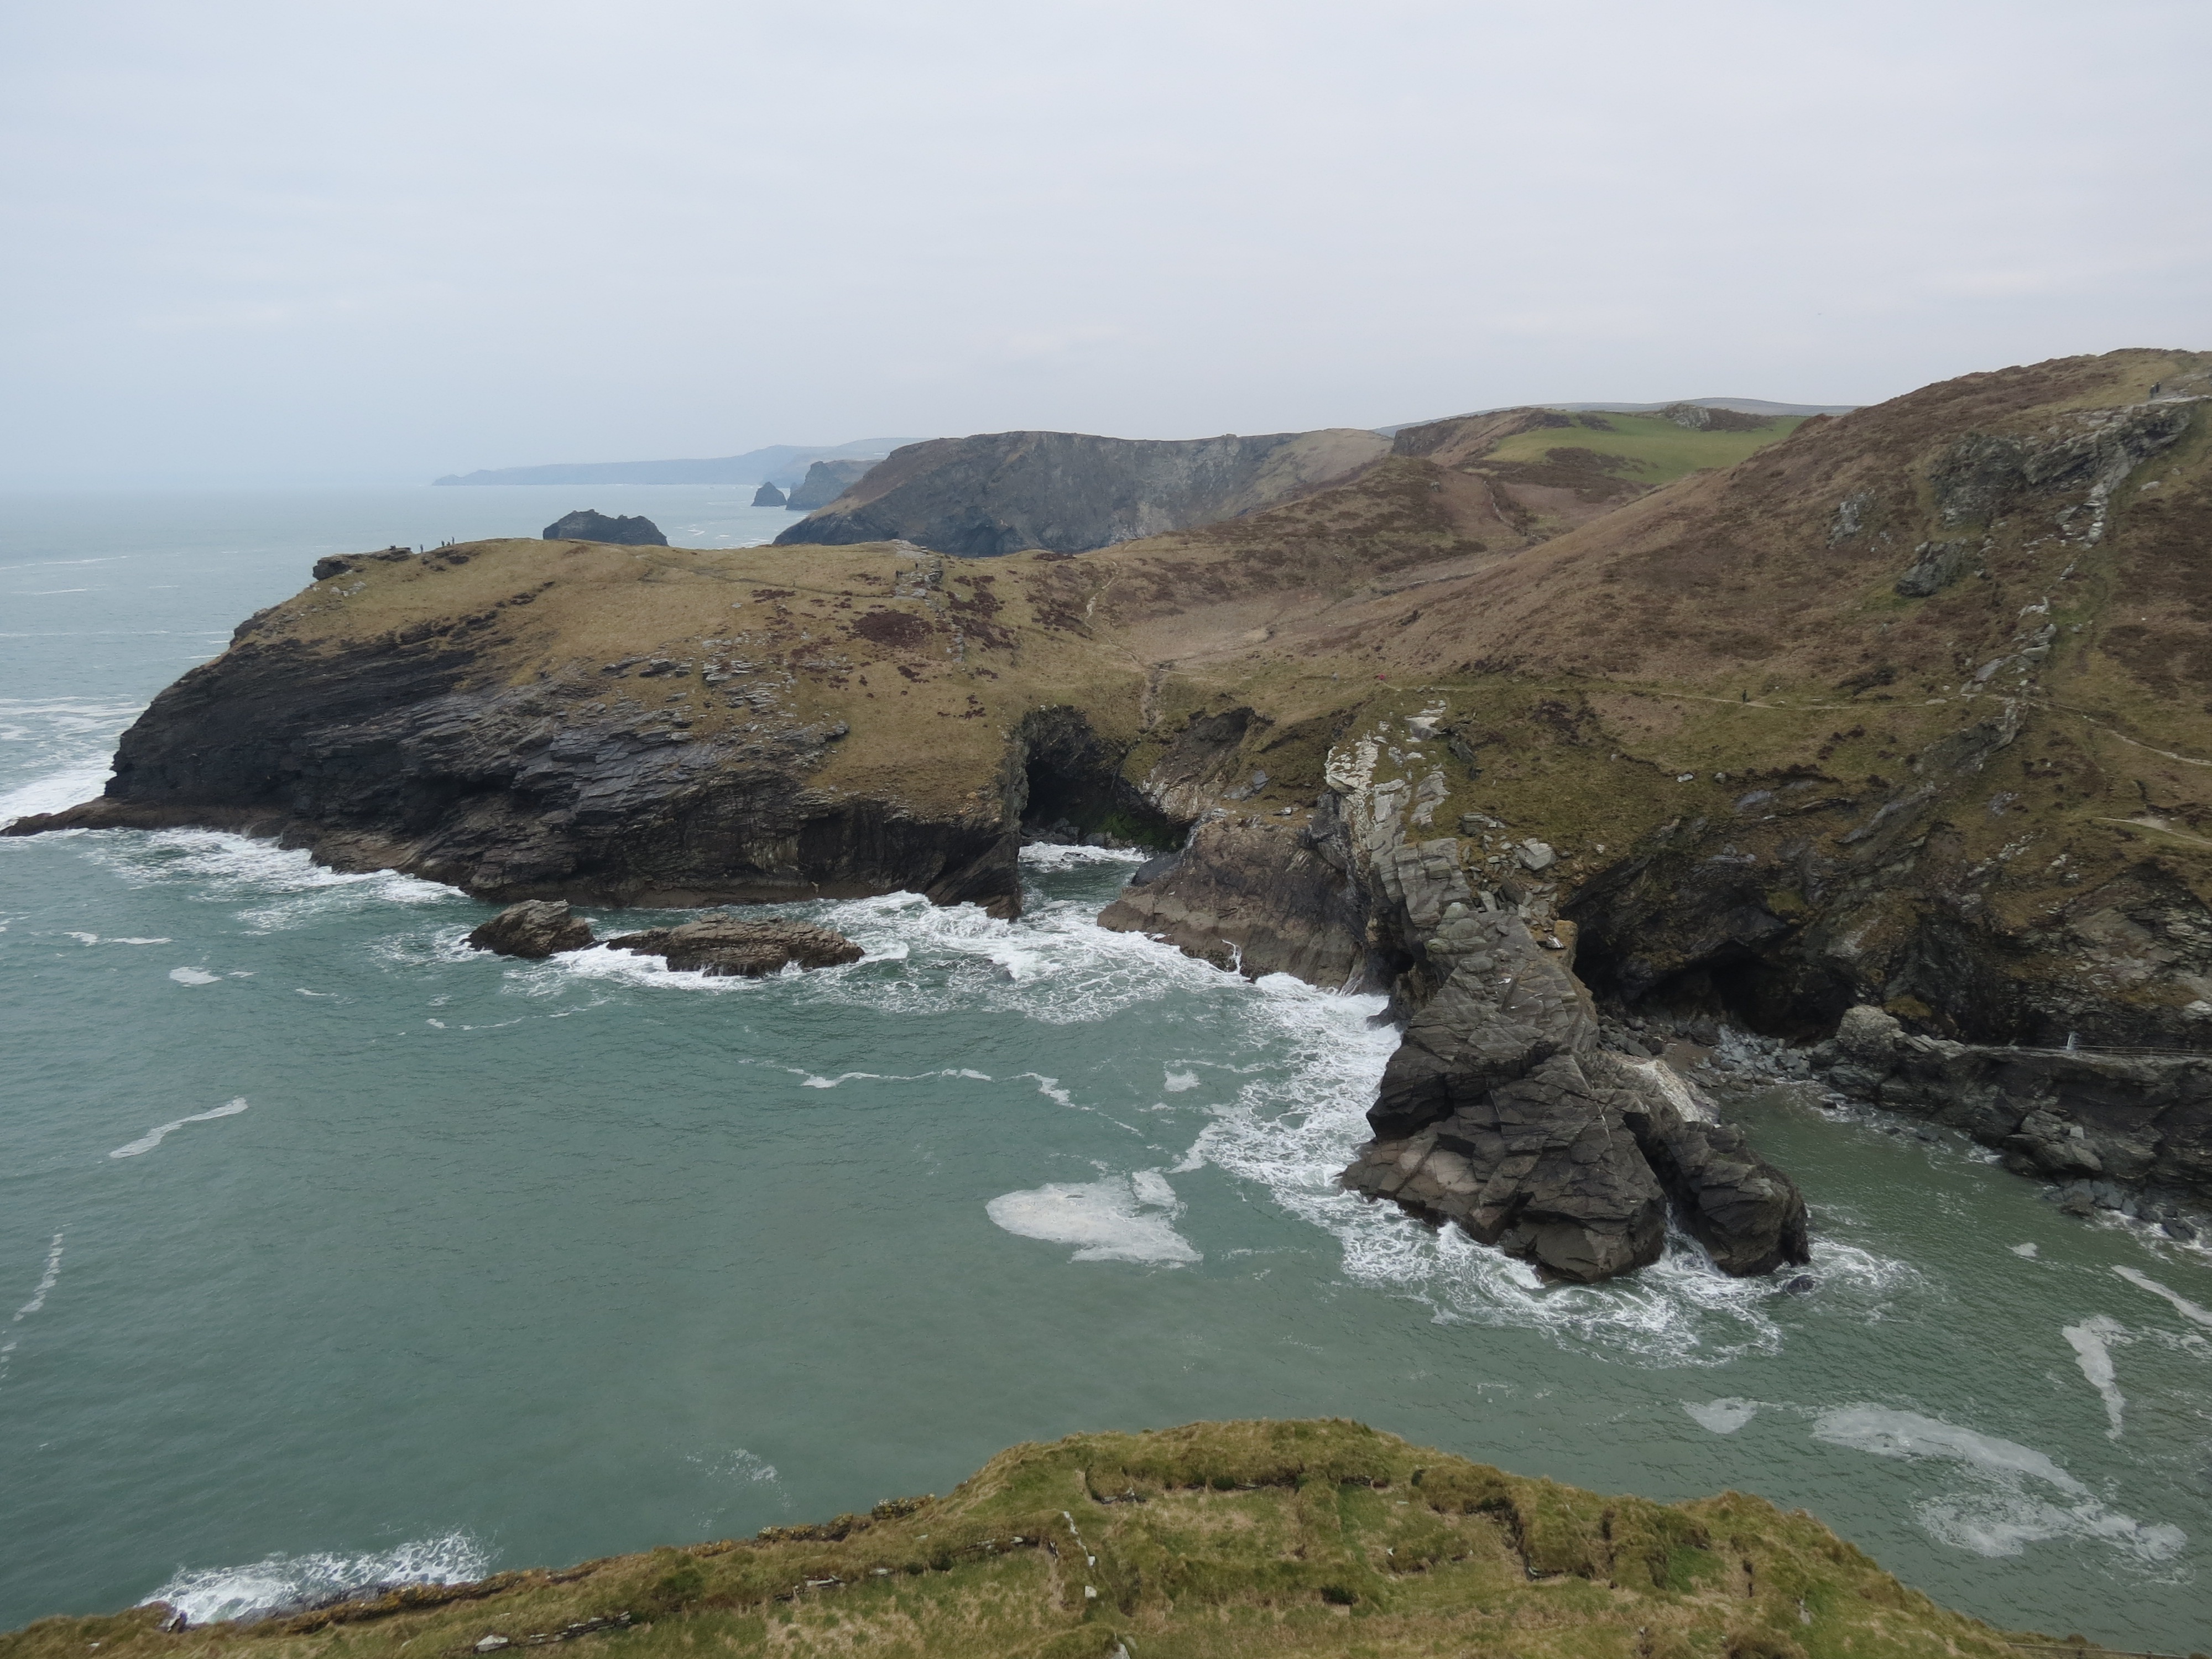
beach, sea, coast, water, rock, ocean, shore, wave, cliff, cove, bay, terrain, body of water, england, headland, loch, tintagel, cape, islet, landform, geographical feature, promontory